Cuthbert Bromley

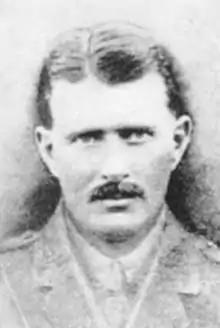
Cuthbert Bromley VC

Major Cuthbert Bromley VC (19 September 1878 – 13 August 1915) was an English recipient of the Victoria Cross, the highest and most prestigious award for gallantry in the face of the enemy that can be awarded to British and Commonwealth forces.